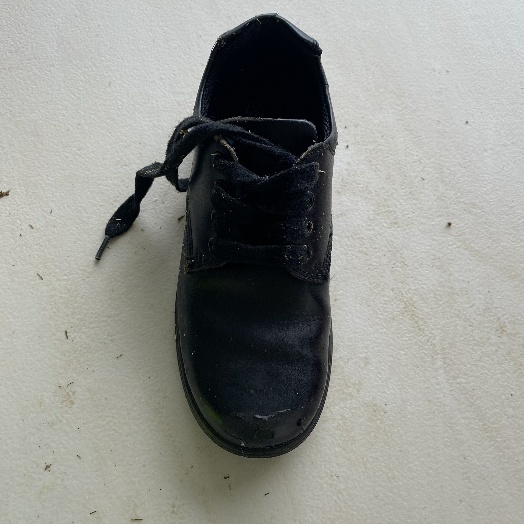
Label: Textile Trash